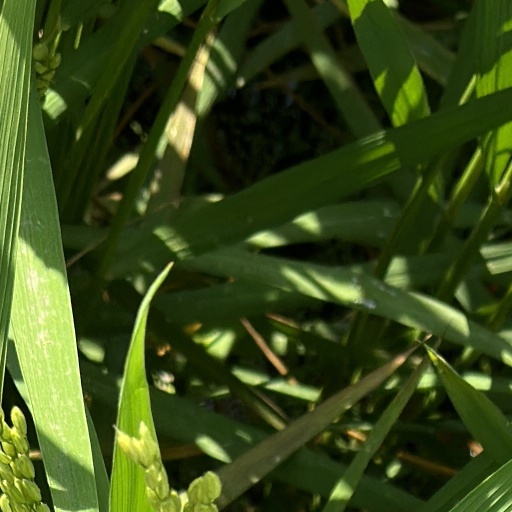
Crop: rice